Saint-Étienne-du-Mont

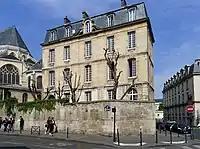
The Presbytere, clerical residence (18th c.)

The Prebytere was built next to the church in about 1725 as the private residence of Louis, Duke of Orleans, son of the Regent of France. It was purchased by the church and is now the residence of the curé of the church, and a protected historical landmark.